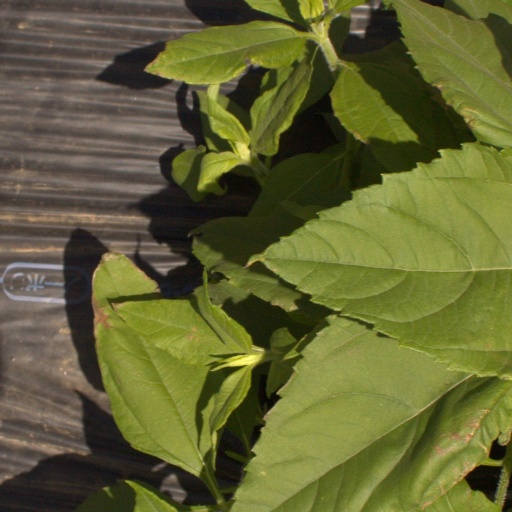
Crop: Jerusalem artichoke